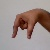
The image shows a hand gesture representing the letter 'Q' in Indian Sign Language.